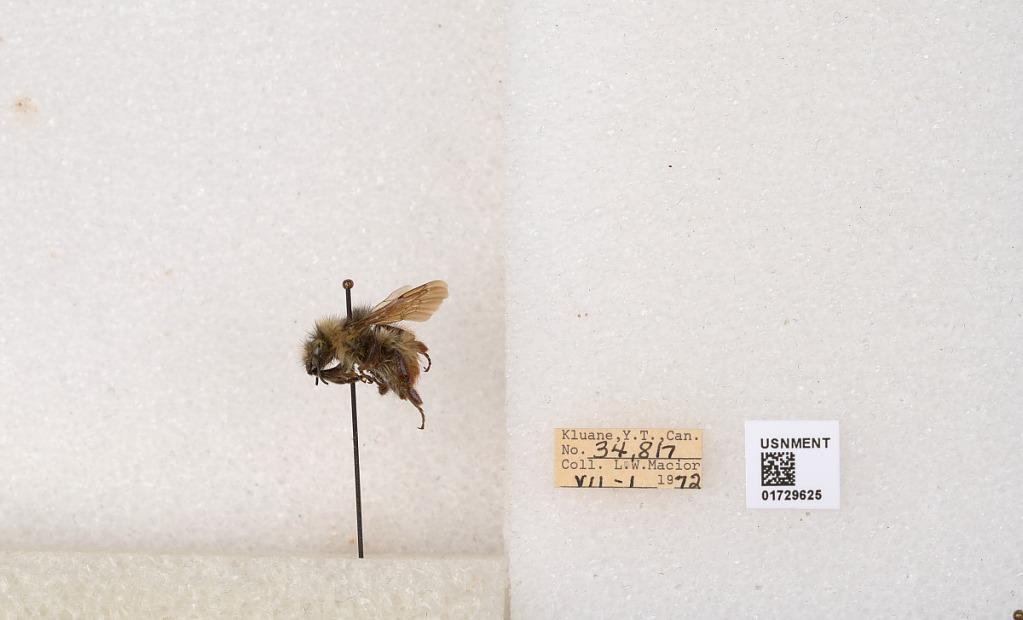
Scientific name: Bombus flavifrons Cresson
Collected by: L. Macior
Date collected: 1972-7-1
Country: Canada
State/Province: Yukon Territory
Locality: Kluane National Park and Reserve
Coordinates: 60.7493, -139.504